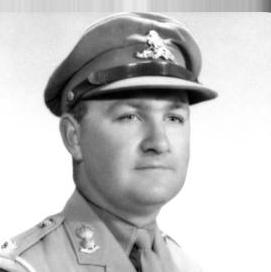
Age: 15